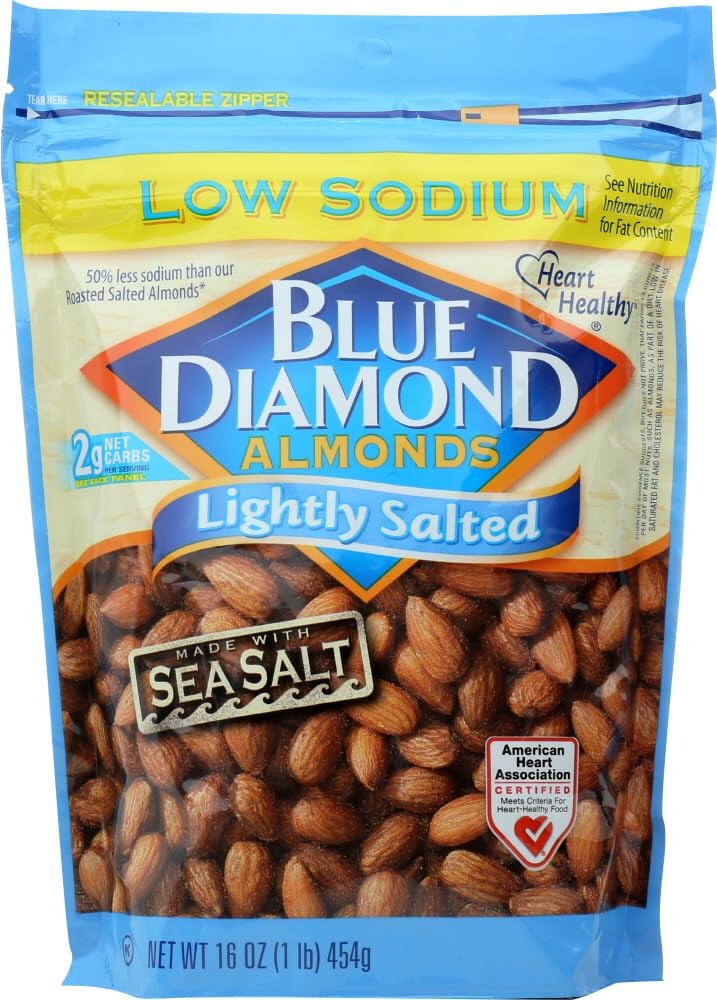
Item Name: Blue Diamond Low Sodium Almonds, Lightly Salted Sea Salt 16 oz (Pack of 6)
Value: 96.0
Unit: Ounce

Price: 20